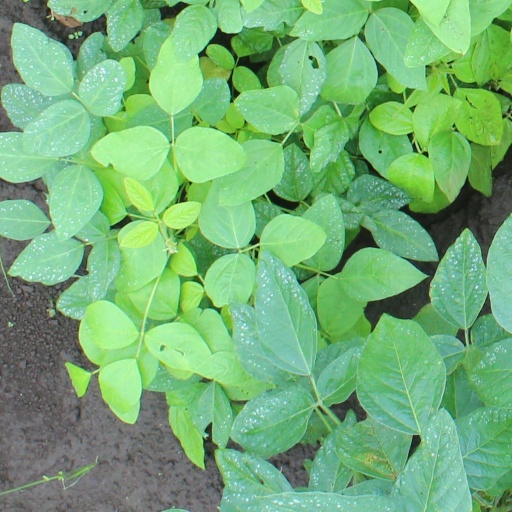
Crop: soybean